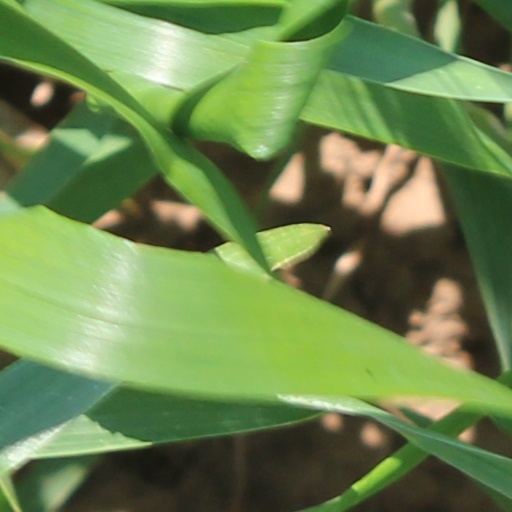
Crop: wheat